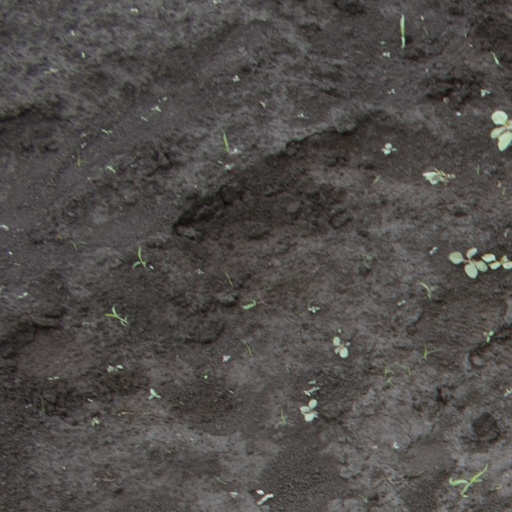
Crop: soybean